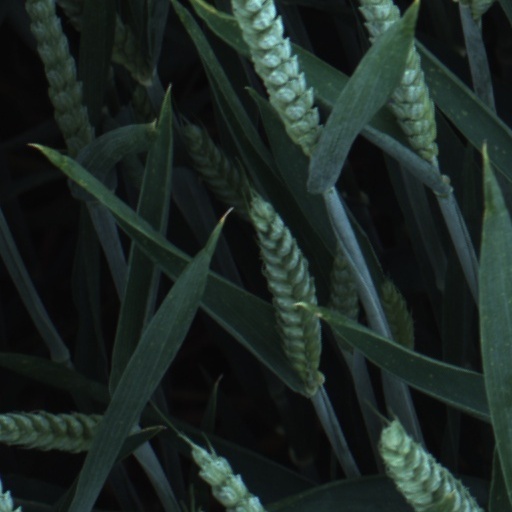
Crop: wheat